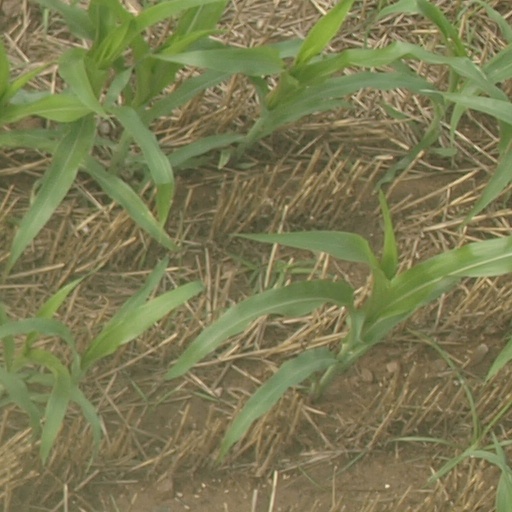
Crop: maize; corn